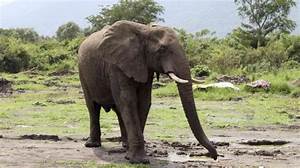
Label: elephant